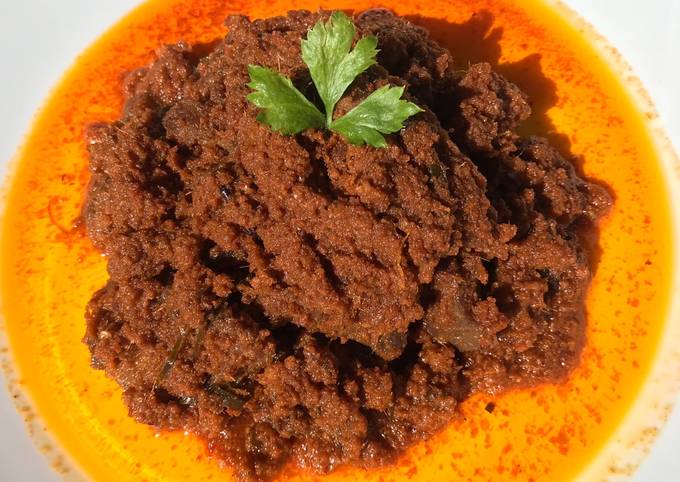
Label: daging_rendang